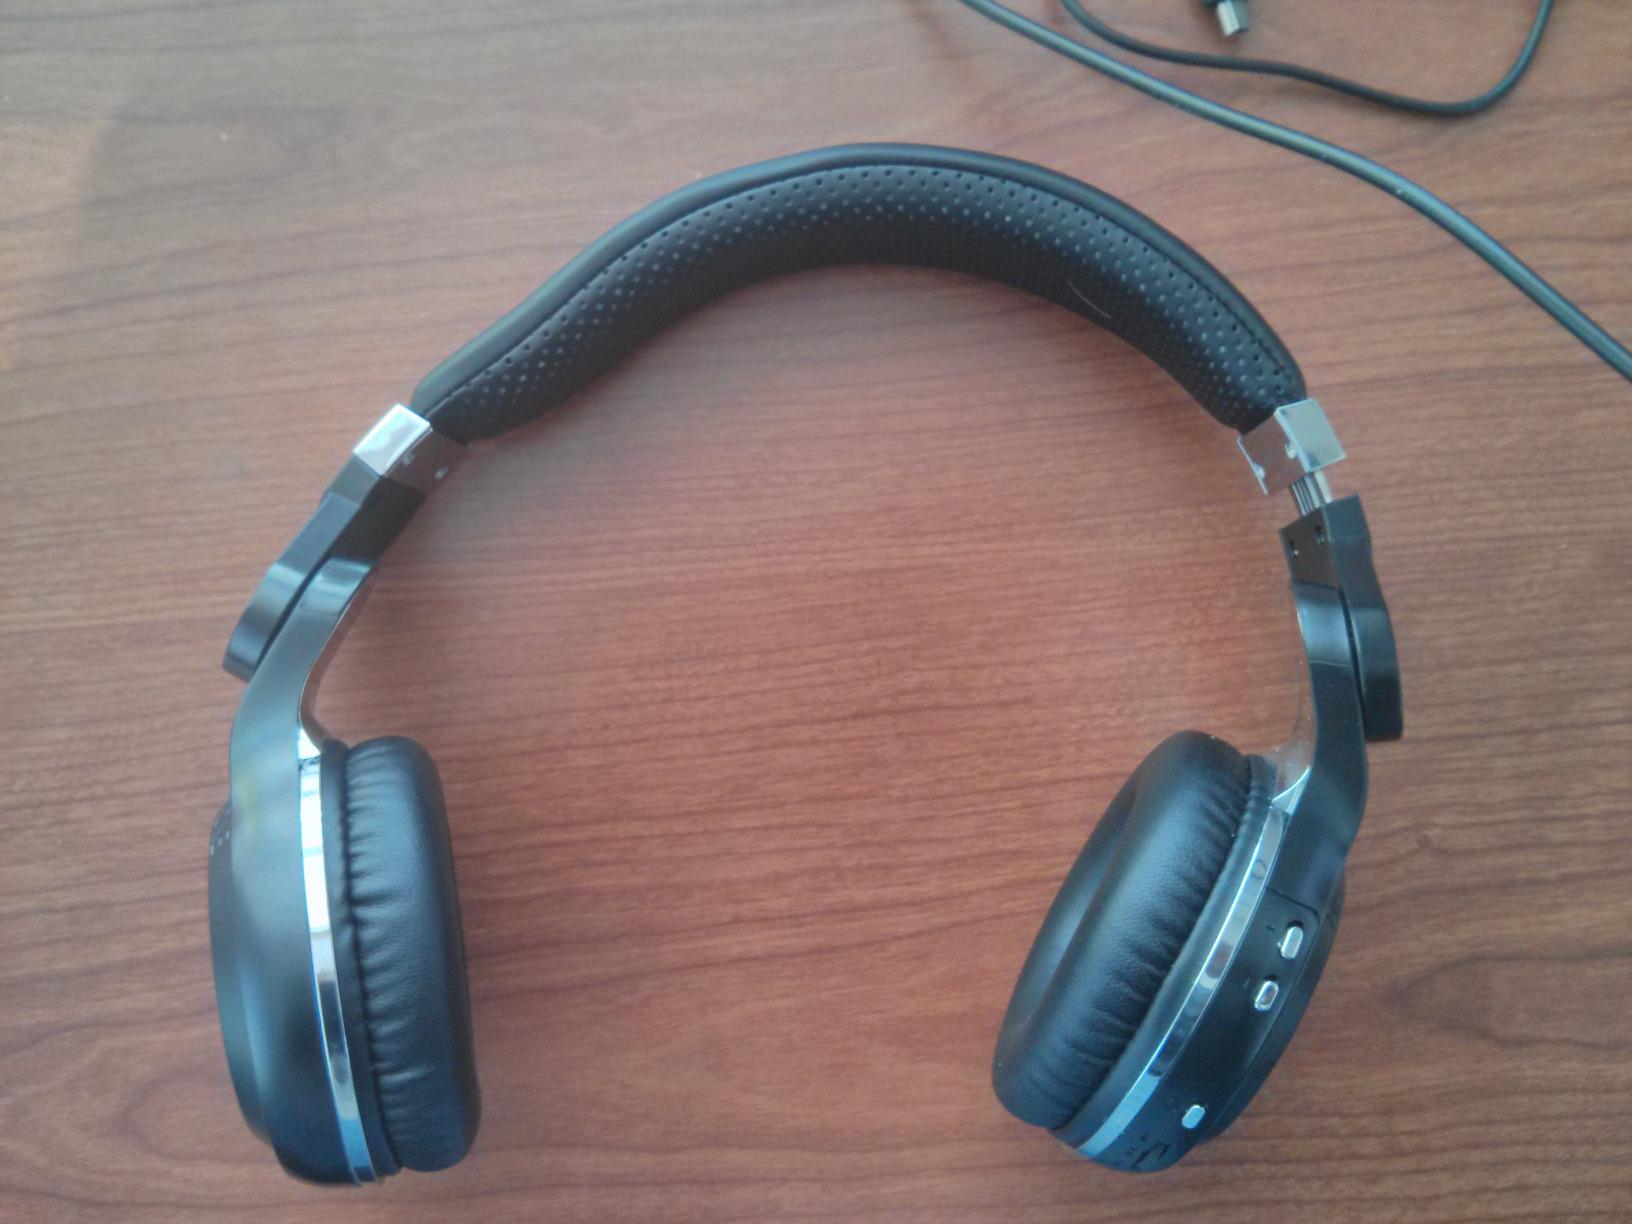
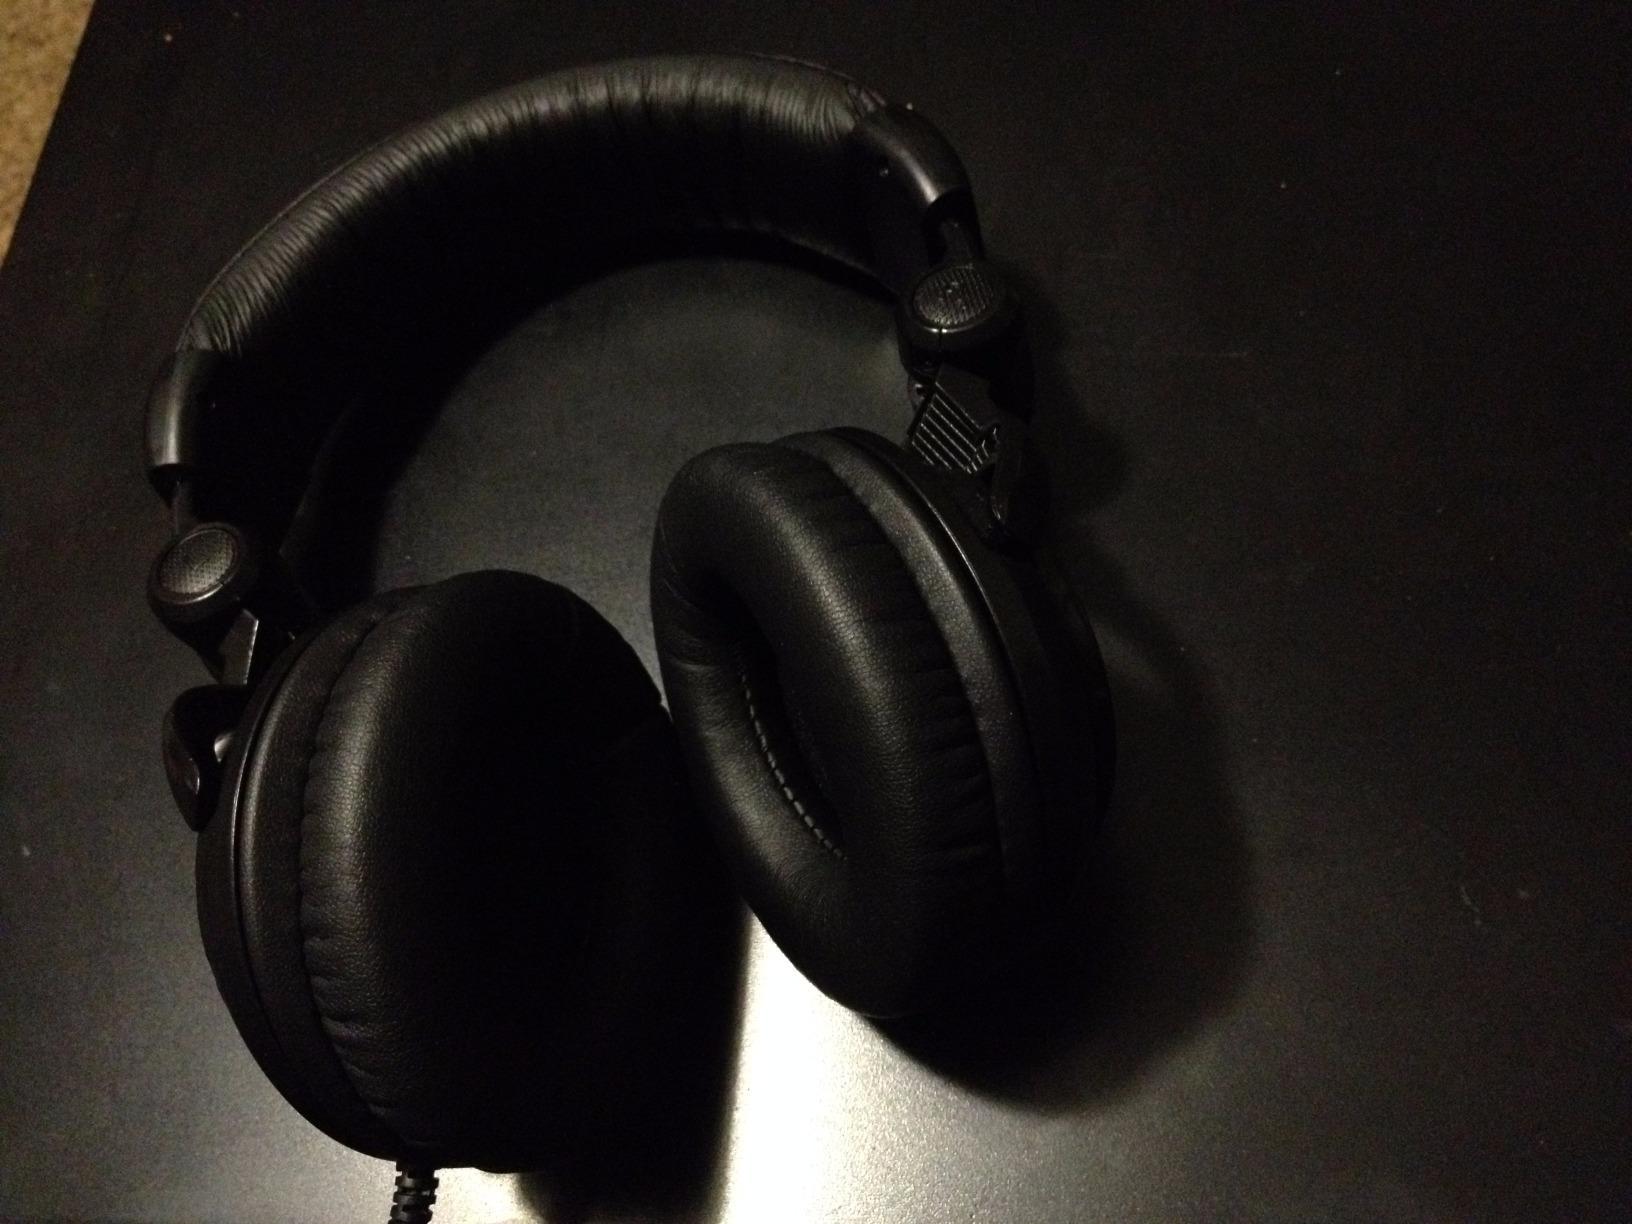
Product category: headphones
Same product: no